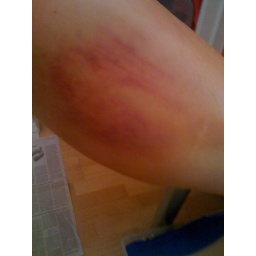
Arnica made this disappear in a week - box jump and lamp fall bruise